Donald Rumsfeld

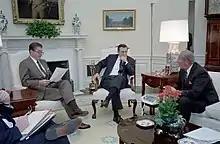
Rumsfeld with U.S. President Ronald Reagan and Secretary of State George Shultz in the Oval Office, White House on November 3, 1983

In October 1975, Ford reshuffled his cabinet in the Halloween Massacre. Various newspaper and magazine articles at the time identified Rumsfeld as having orchestrated these events. Ford named Rumsfeld to succeed Schlesinger as the 13th U.S. Secretary of Defense and George H. W. Bush to become Director of Central Intelligence. According to Bob Woodward's 2002 book "Bush at War", a rivalry developed between the two men and "Bush senior was convinced that Rumsfeld was pushing him out to the CIA to end his political career."